United Nations Security Council Resolution 427

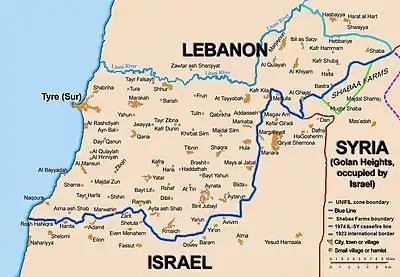
Location of the Blue Line

United Nations Security Council Resolution 427, adopted on May 3, 1978, after considering a letter by the Secretary-General, the council decided to increase the strength of the United Nations Interim Force in Lebanon (UNIFIL) from 4,000 to 6,000 troops.